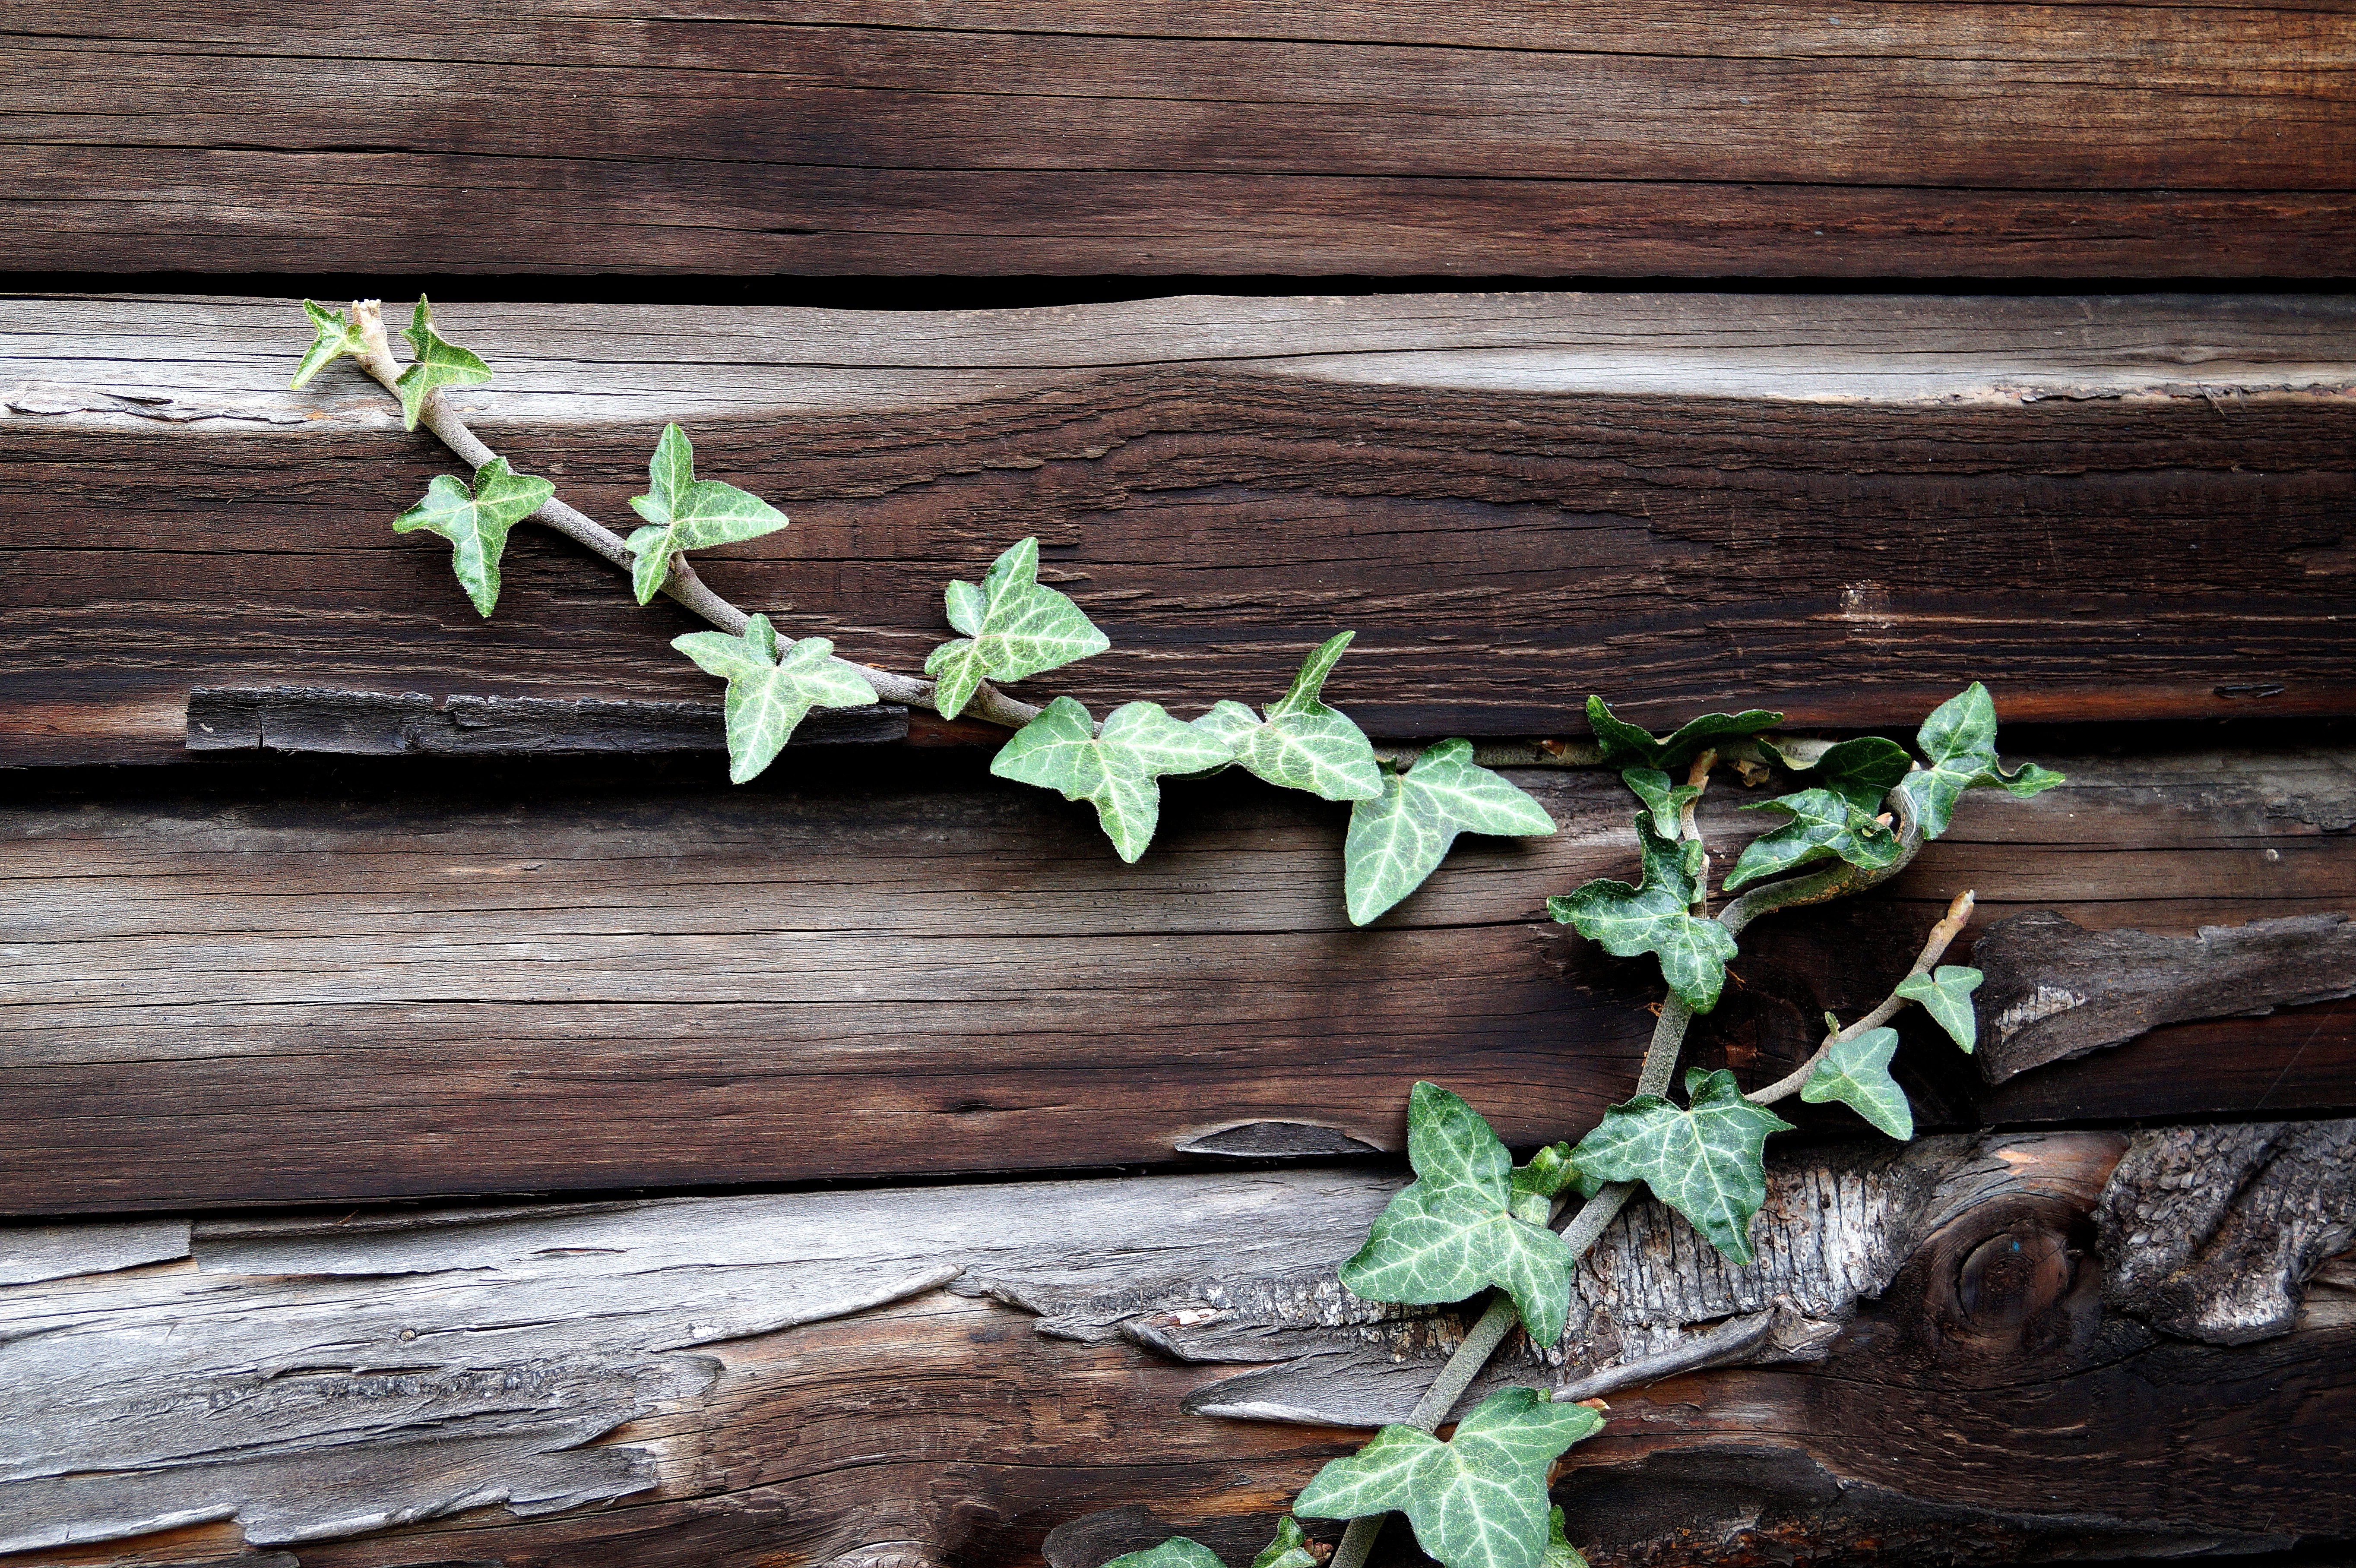
tree, nature, branch, structure, plant, wood, grain, leaf, flower, wall, green, autumn, botany, flora, twig, wooden wall, entwine, plant stem